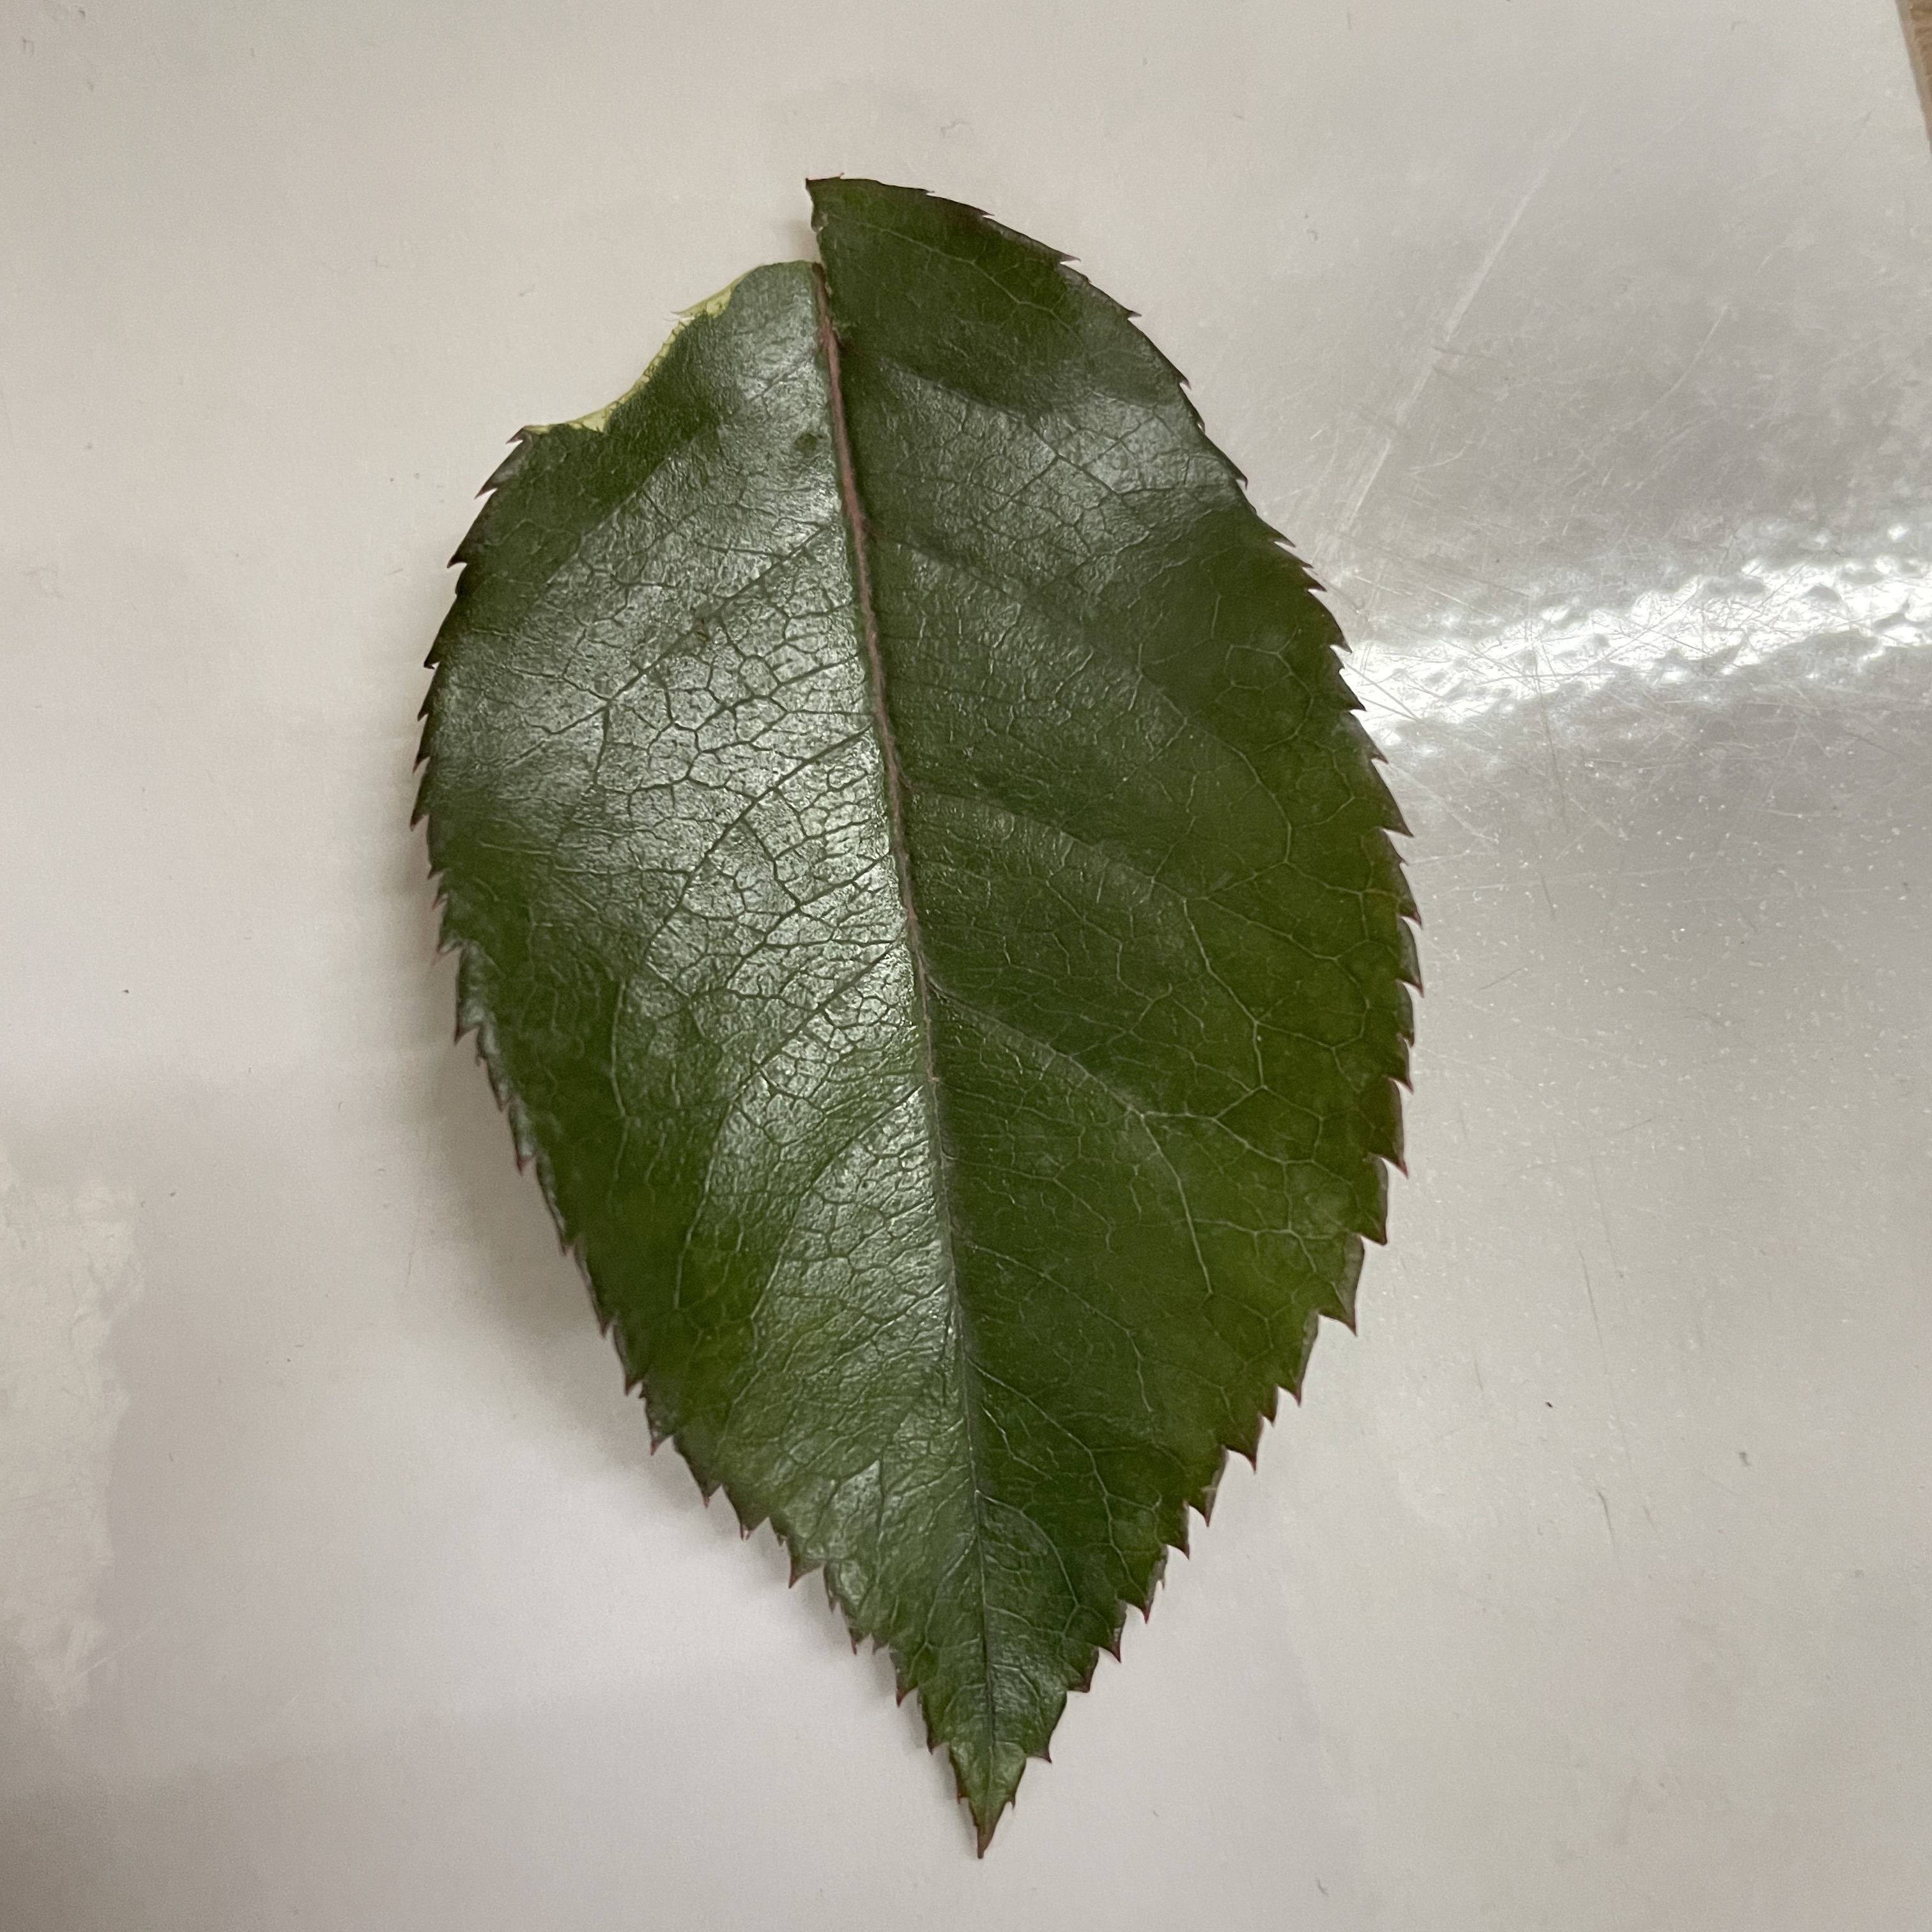
Label: Healthy Leaf